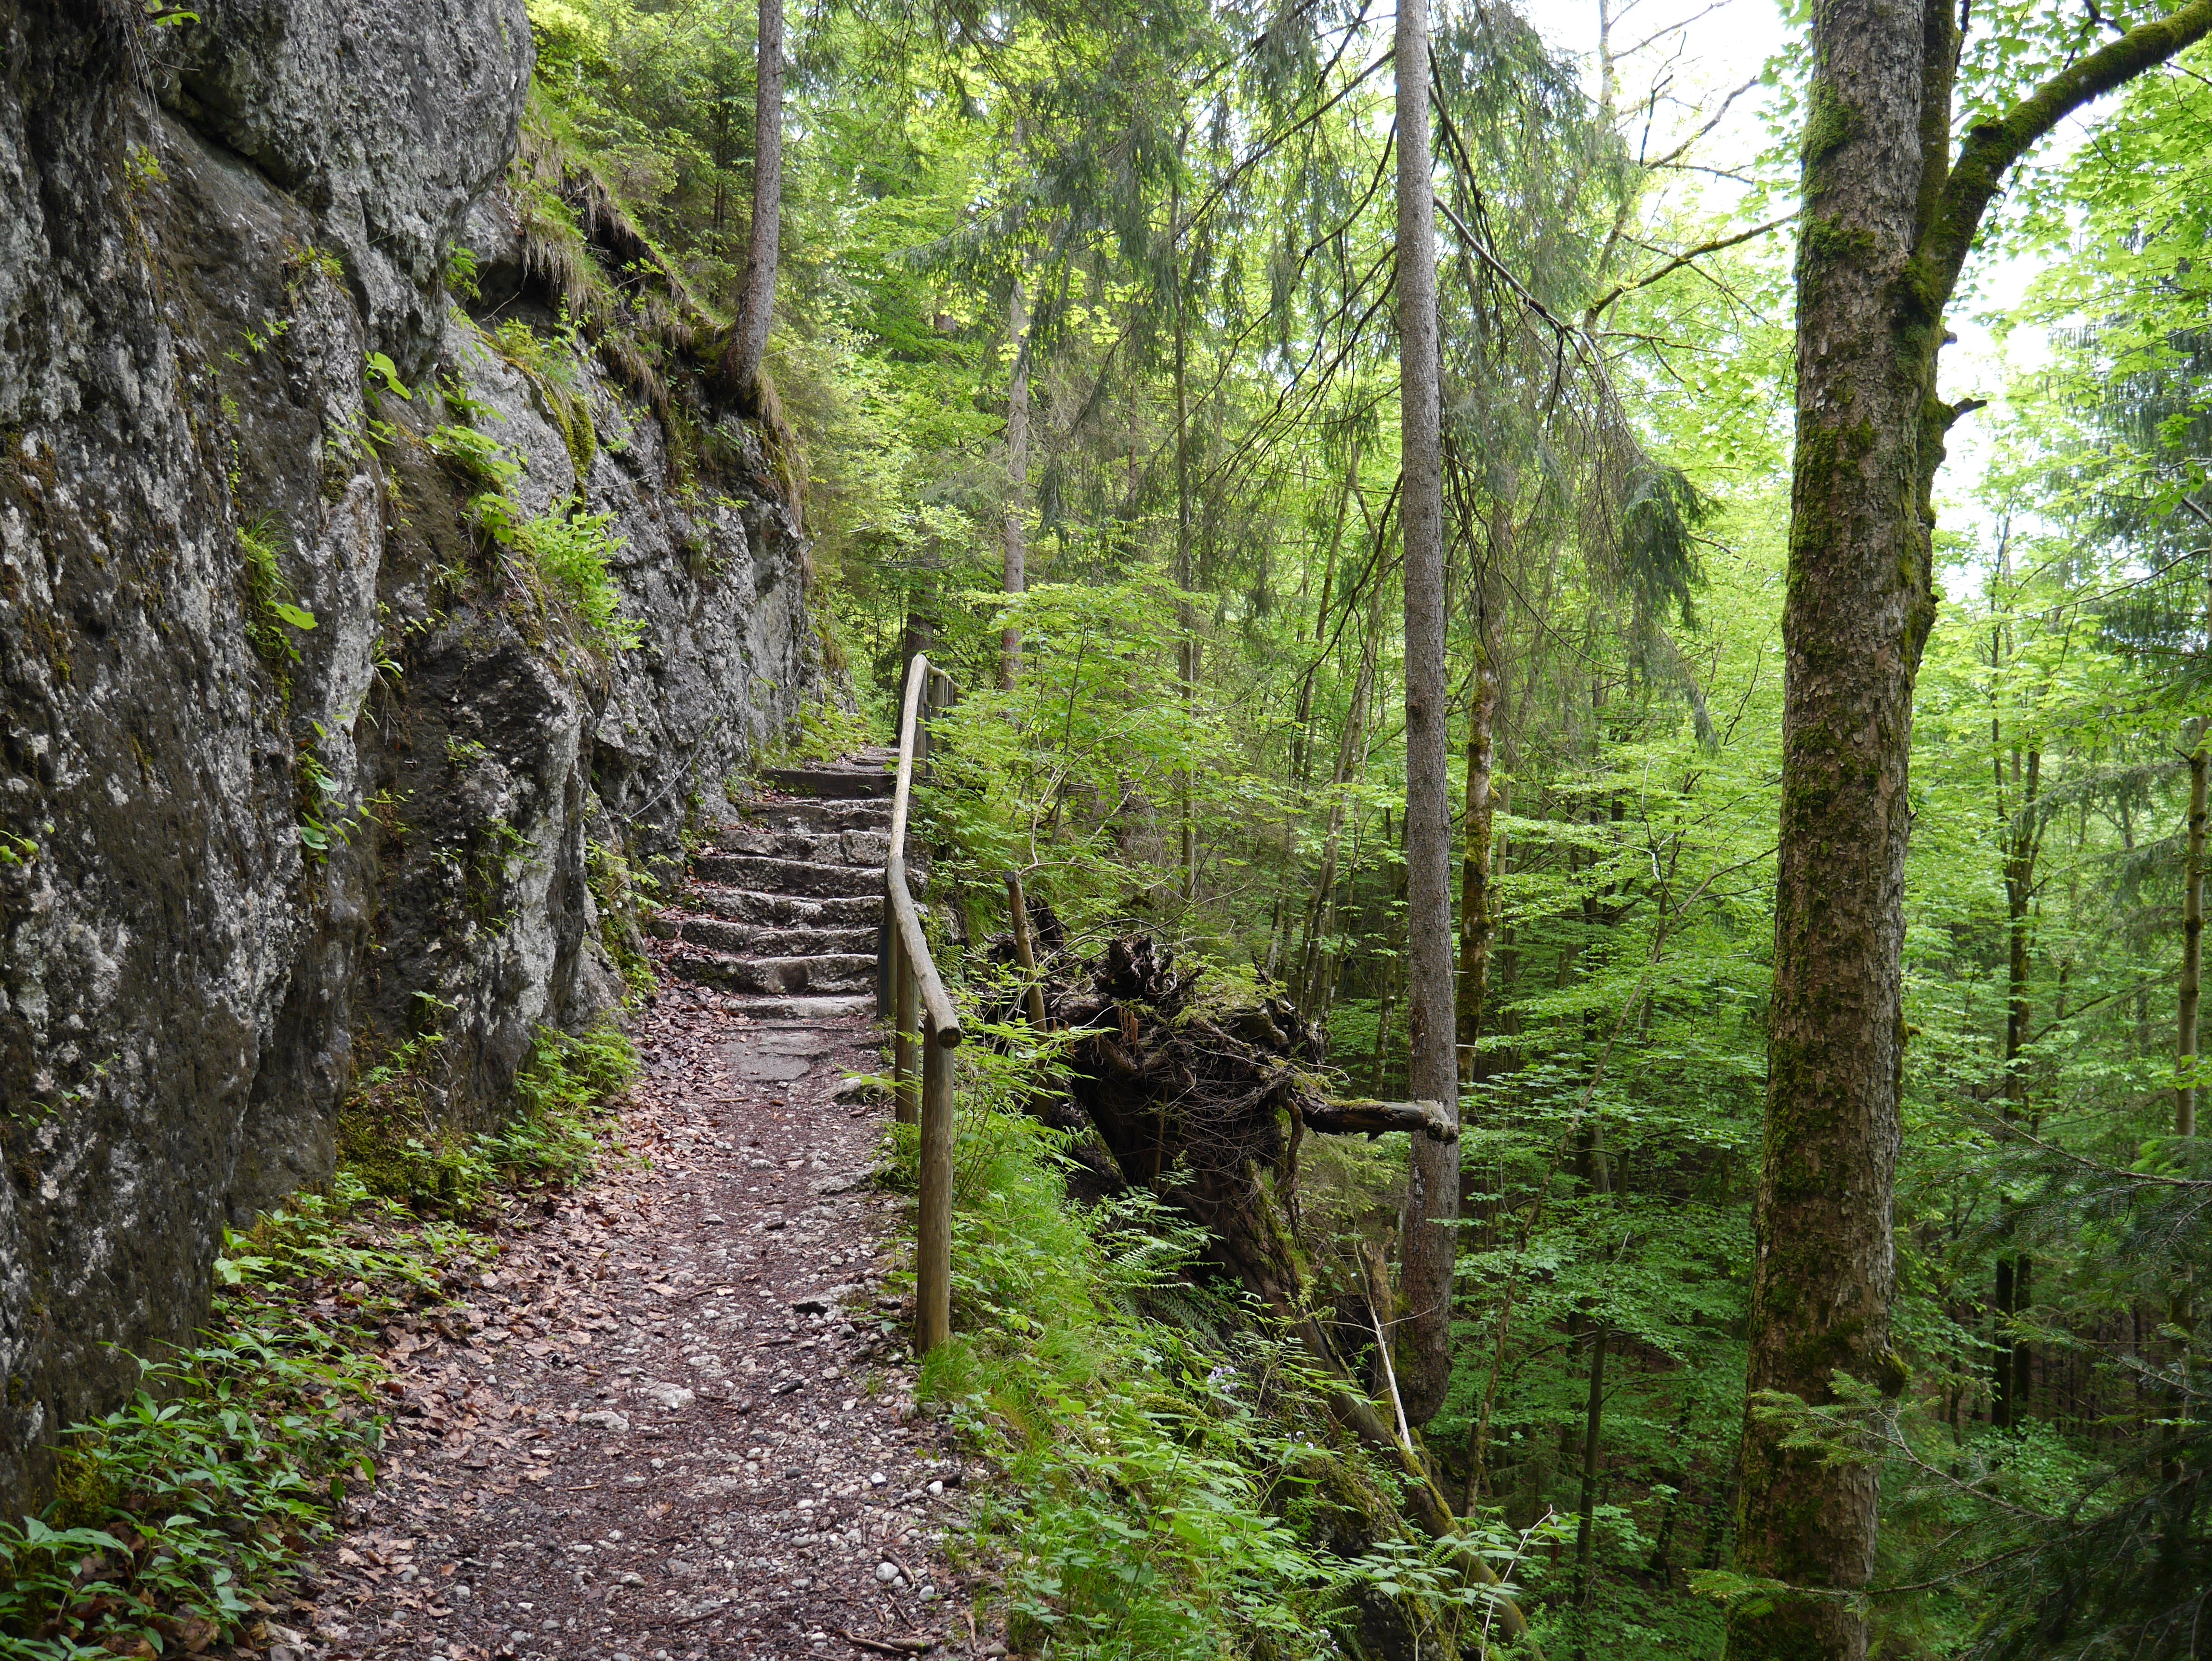
landscape, tree, nature, forest, path, grass, outdoor, wilderness, mountain, wood, hiking, trail, countryside, adventure, travel, environment, europe, stream, rural, green, jungle, hike, park, vegetation, rainforest, ravine, bavaria, woodland, habitat, ecosystem, biome, old growth forest, ludwig trail, natural environment, temperate broadleaf and mixed forest, temperate coniferous forest